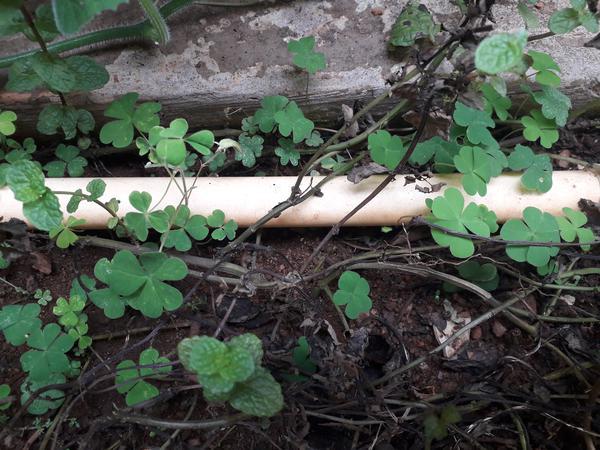
Plant: Wood_sorel